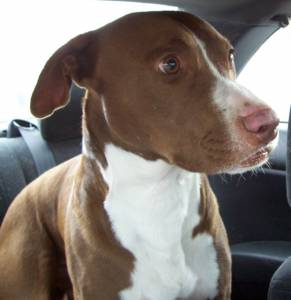
Breed: american pit bull terrier